Neil Hawke

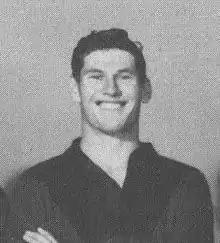
Hawke in 1958

Neil James Napier Hawke (27 June 1939 – 25 December 2000) was an Australian Test cricketer and leading Australian rules footballer.